Chonghou

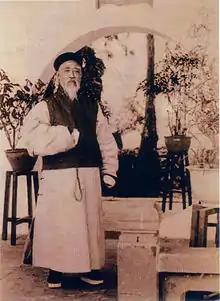
Chonghou

Chonghou, of the Wanyan clan, was a Qing dynasty official and diplomat.